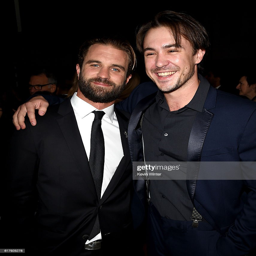
man and actor arrive at the screening .